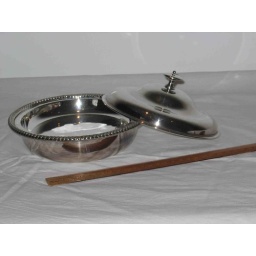
Inner dish can be removed and hot water put in base to keep food warm.